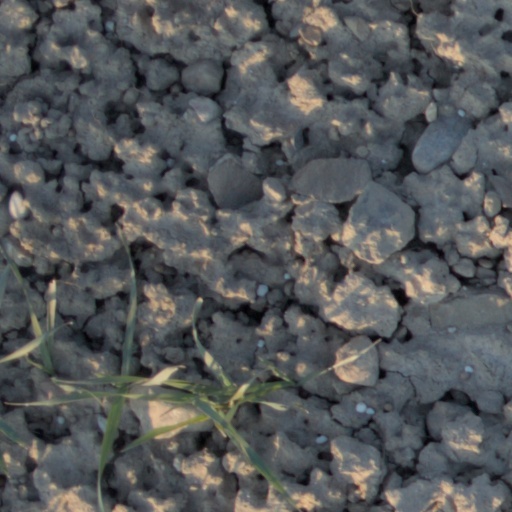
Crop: wheat